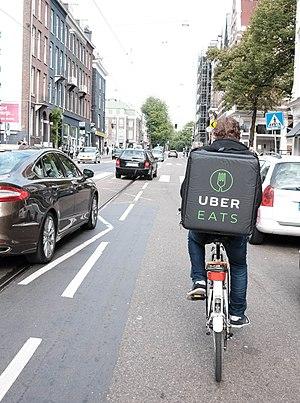
Uber Eats est un service de livraison de plats cuisinés lancé par Uber en 2015 et basé à San Francisco, en Californie. Les commandes sont prises via l'application mobile ou le site web de Uber Eats auprès des restaurants partenaires et sont livrées par des coursiers indépendants.